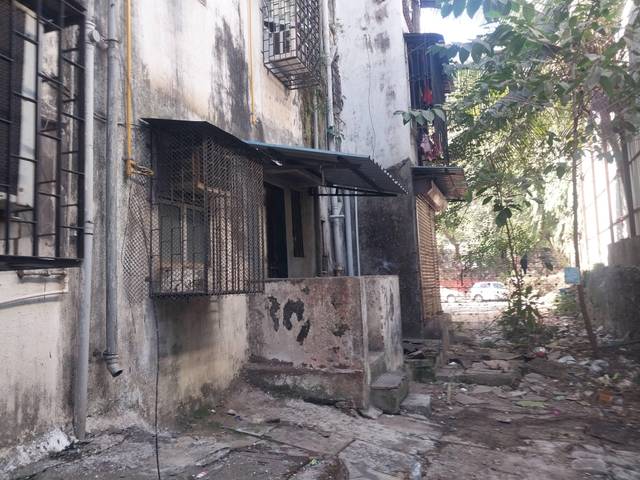
Region: India
Coordinates: 19.168, 72.844